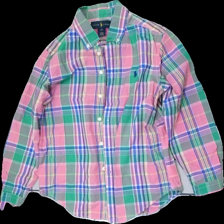
View: front
Type: Shirt
Category: Ladies
Brand: Ralph Lauren
Colors: Multicolor, Green, Pink, Blue
Material: 100% cott
Pattern: Checkered print
Cut: Regular
Size: M
Season: All
Price range: 100-150
Recommended usage: Reuse